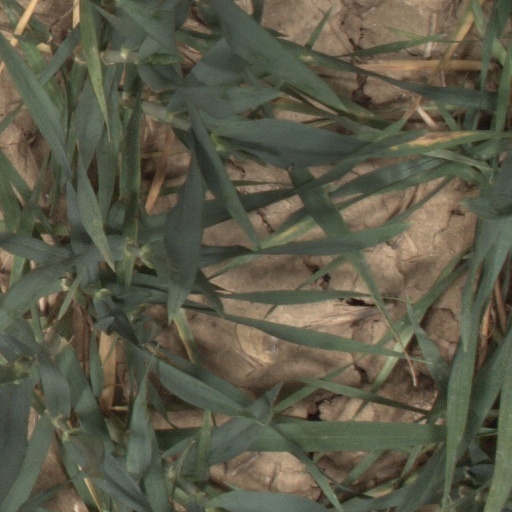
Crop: wheat